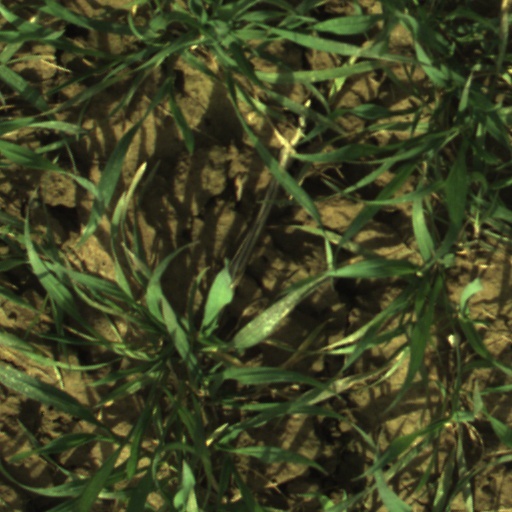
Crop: wheat